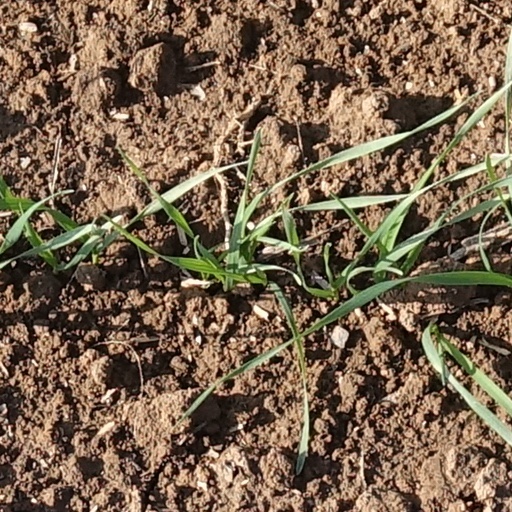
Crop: wheat